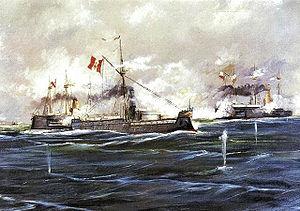
Le Almirante Cochrane était une frégate blindée construite par Earle's Shipbuilding Co. en Angleterre pour la marine chilienne en 1875, comme son sister-ship Almirante Blanco Encalada. Elle a participé activement à la Guerre du Pacifique, et son action la plus importante fut sa participation à la capture du monitor péruvien Huáscar pendant le combat naval d'Angamos en 1879.